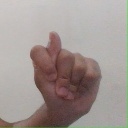
अक्षर: ट